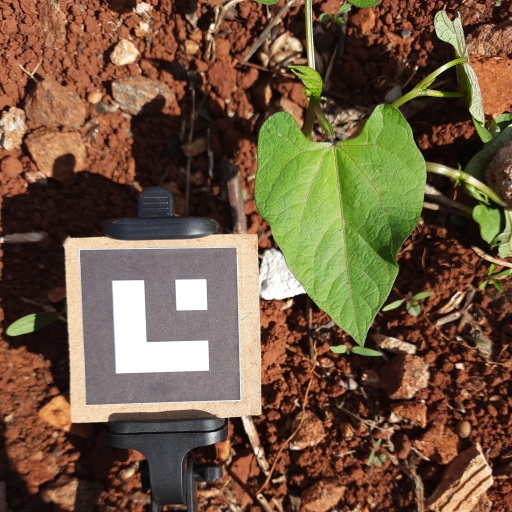
Observations: wavy surface, no eating holes, under sunlight